1906–07 Istanbul Football League

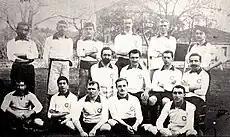
Istanbul Sunday League - Cadikeuy Football Club 1906-07 Champion

The 1906–07 İstanbul Football League season was the third season of the league. Cadi-Keuy FC won the league for the second time.